Vachanamrut

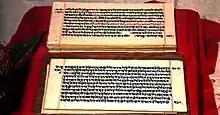

The Vachanamrut (IAST: "Vacanāmṛta," lit. "immortalising ambrosia in the form of words") is a sacred text consisting of 273 religious discourses delivered by Swaminarayan from 1819 to 1829 CE and is considered the principal theological text within the Swaminarayan Sampradaya of Hinduism. Compiled by five of his senior disciples, Swaminarayan edited and approved the scripture. As followers believe Swaminarayan to be Parabrahman, or God, the Vachanamrut is considered a direct revelation from God and thus the most precise interpretation of the Upanishads, Bhagavad Gita, and other important Hindu scripture.